Martigny

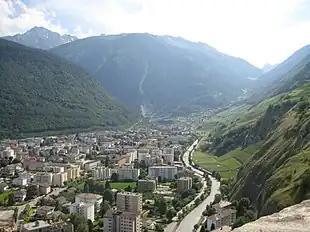
Martigny in the Rhône valley

Martigny has a population of . , 30.6% of the population are resident foreign nationals. During 2000–2010, the population has increased at a rate of 13.1%. It has changed at a rate of 6.7% due to migration and at a rate of 3.5% due to births and deaths.